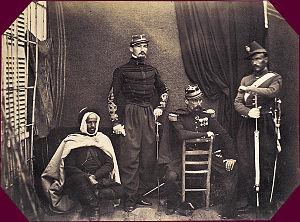
Félix-Jacques Moulin est un photographe français.
Charles Marie Napoléon de Beaufort d'Hautpoul, né le 9 novembre 1804 à Salerne, royaume de Naples et mort le 18 mai 1890, est un général français.